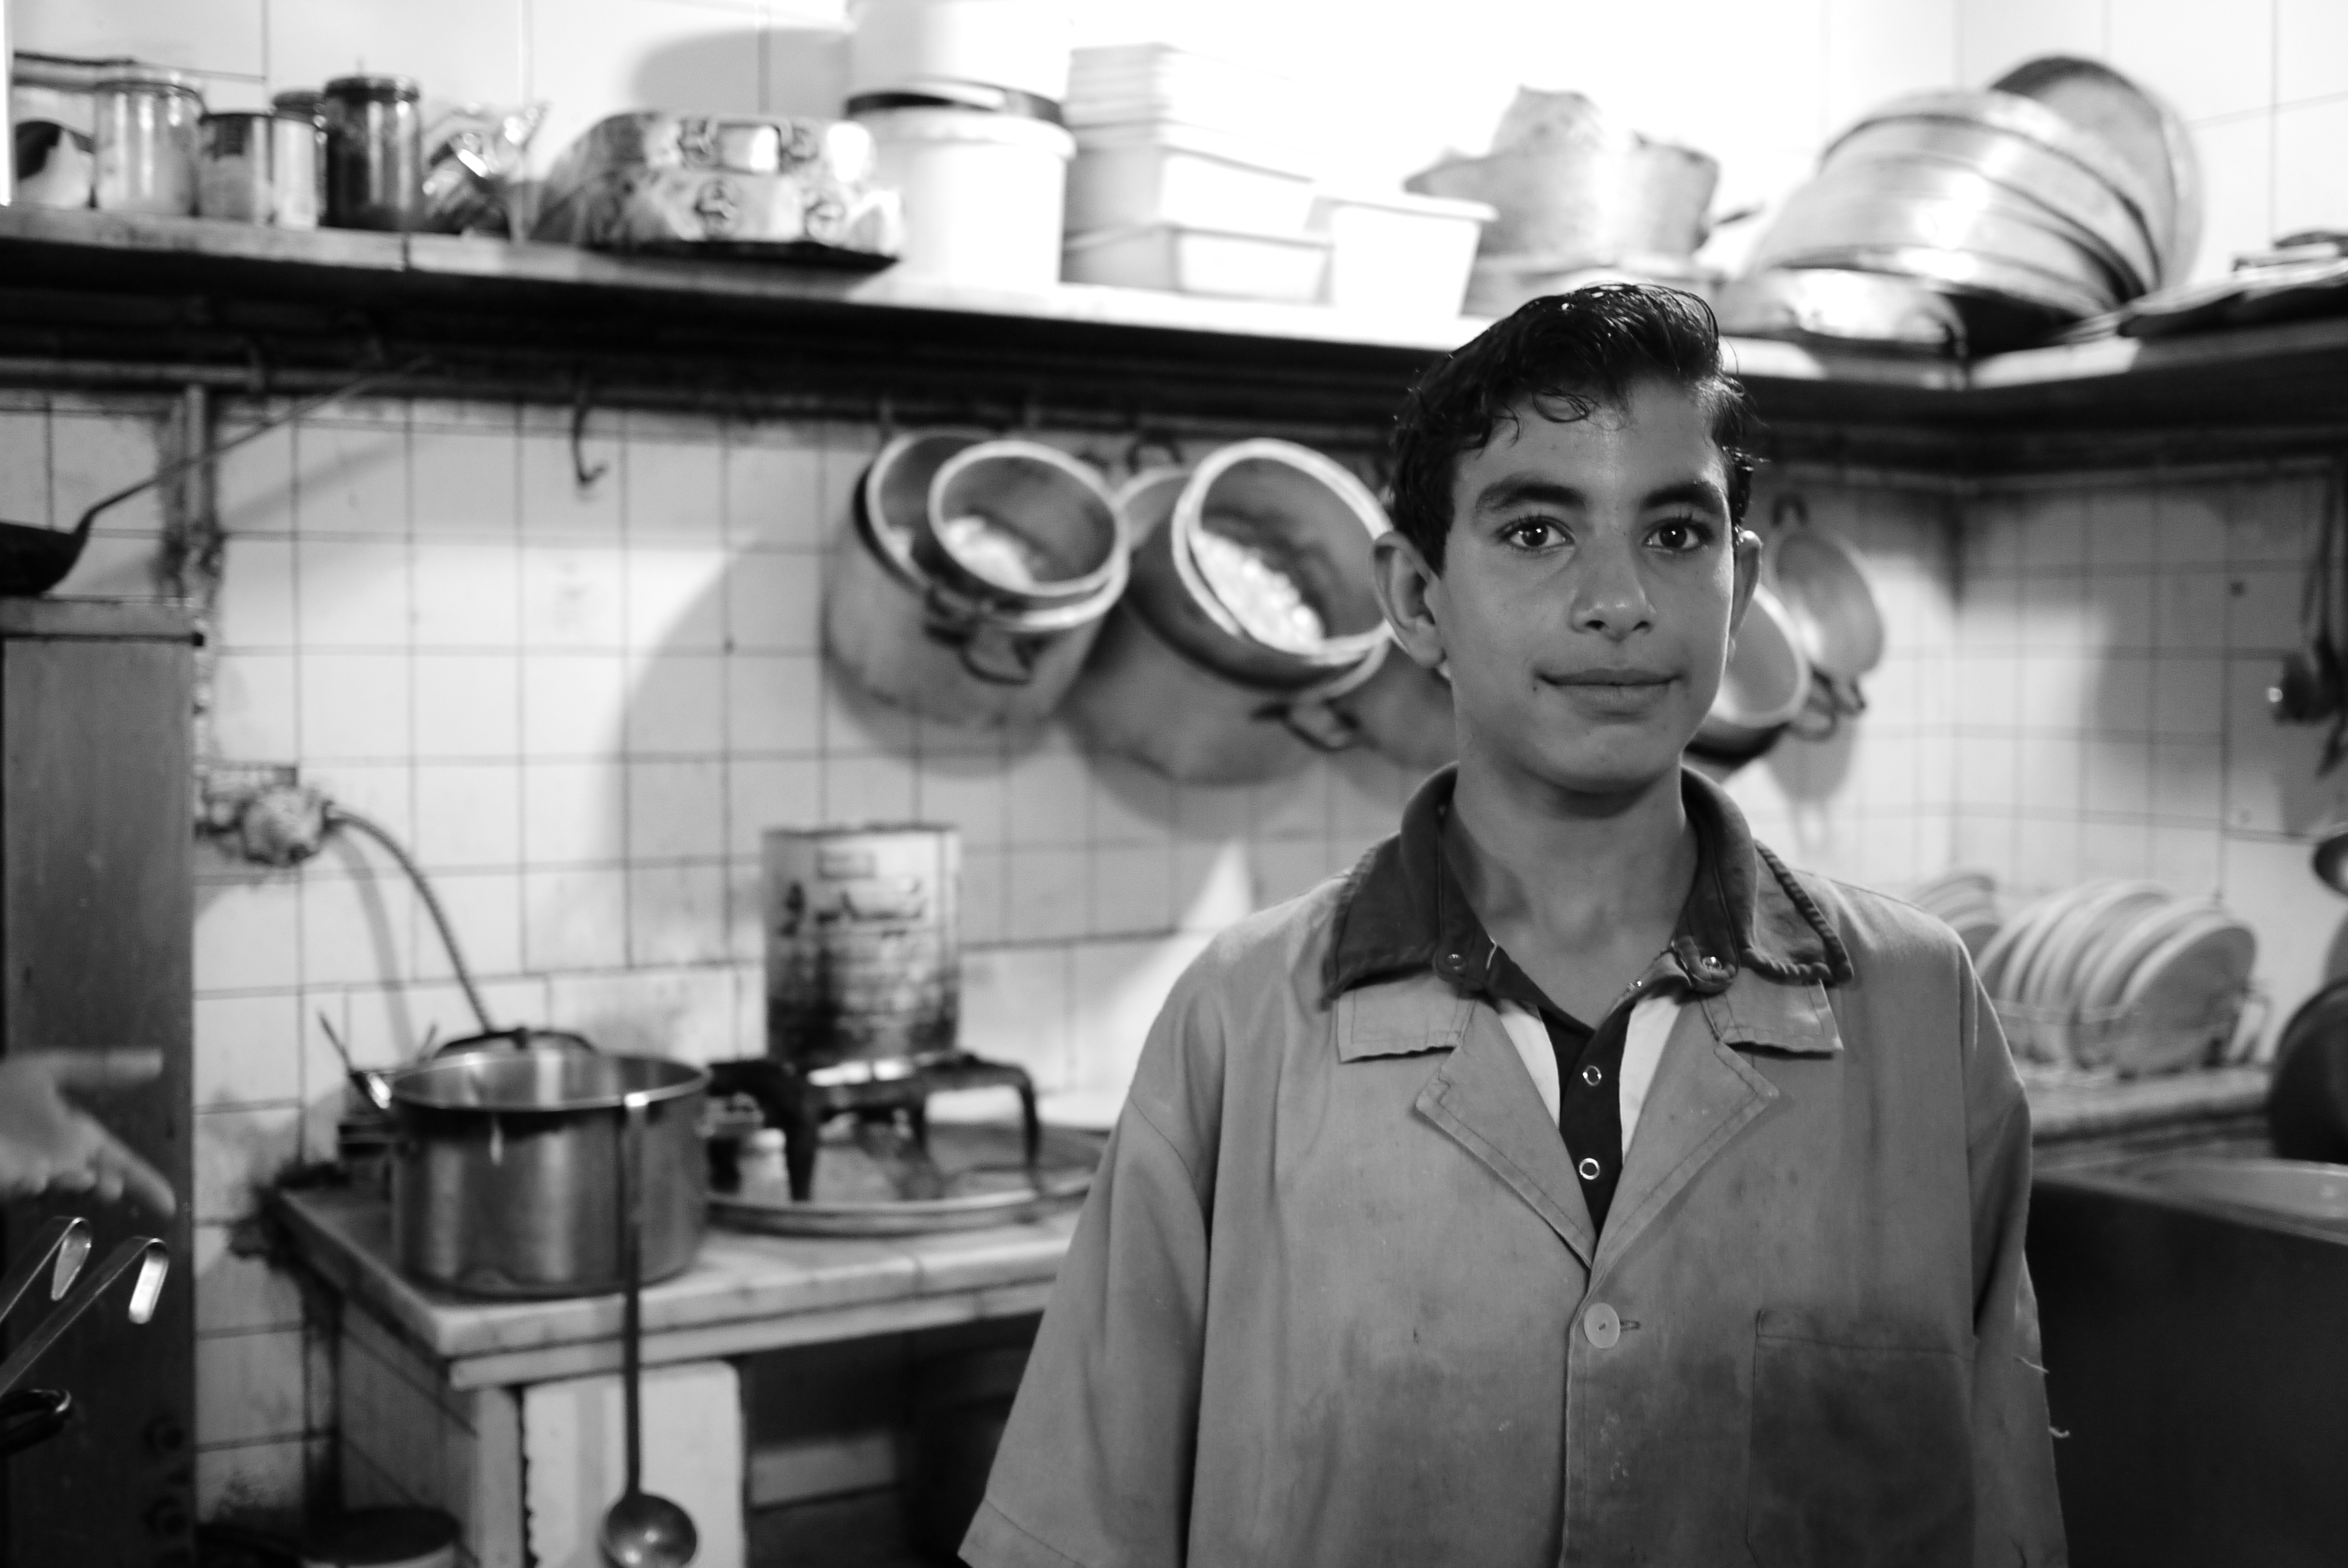
person, black and white, white, street, photography, ebook, training, black, monochrome, streetphotography, flickr, thomas, video, olympus, photograph, snapshot, omd, image, fuji, leica, monochrom, leuthard, hcb, thomasleuthard, streettogs, monochrome photography, film noir